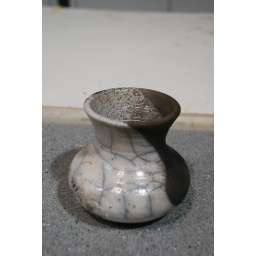
Raku. White glaze test pot with beautiful cracks in the white glaze. The black part is the unglazed clay